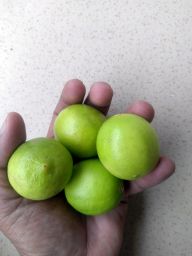
Fruit: Lime
Quality: Good